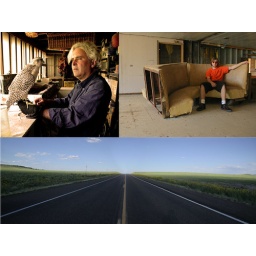
Steve Bodio w/falcon, JAIR at water canyon bar in New Mexico and The Most Beautiful highway